Gail Godwin

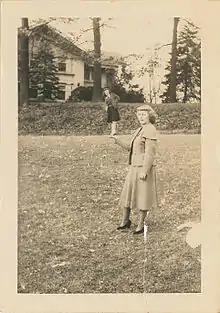
Gail Godwin at age 13 with her mother

In 1948 Kathleen married Frank Cole, a World War II veteran, and moved the family to Virginia. Godwin was further inspired by her mother's determination to continue writing after having a second child. According to Godwin, much of her time growing up was spent in the newsroom, where her mother worked. She also witnessed her mother's plays and novels being rejected. Godwin's autobiography creates the impression that much of her own writing was intended to accomplish the things her mother could not. As Cole's salary increased and he was able to support the family, Godwin's mother focused on being a wife and homemaker, eventually not writing at all.